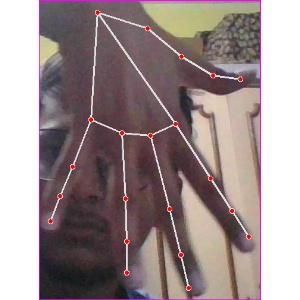
अक्षर: ढ